Toyota MR2

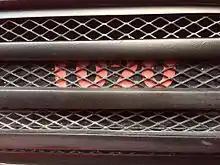

In 1998, Toyota Racing Development offered an official kit body conversion and tuning program for MR2 owners to transform their existing SW20 MR2 into a wide-body TRD2000GT replica car. This was to pay homage to the TRD2000GT wins in the GT-C Japanese racing series, since the TRD2000GT racing series cars were based on the SW20 floor pan. The TRD2000GT body kit widened the MR2 by a total of . Prior to MR2s being fitted with the TRD2000GT body kit, TRD had its customers select which additional engine, suspension, wheel, and interior upgrades they wanted. For this reason, no two TRD2000GT MR2s are alike. It is rumored that at least one was built to produce up to whereas some others had few modifications to their engines.